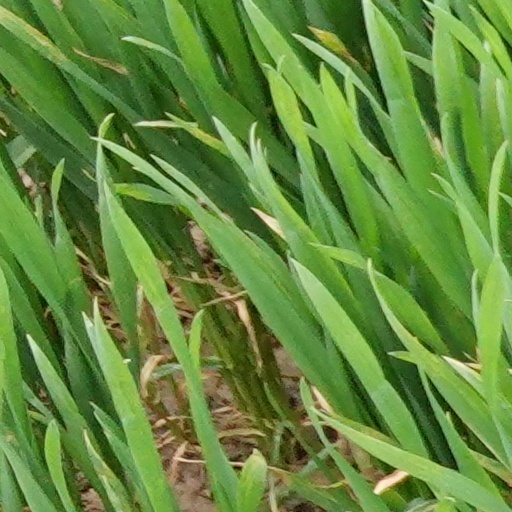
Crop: wheat